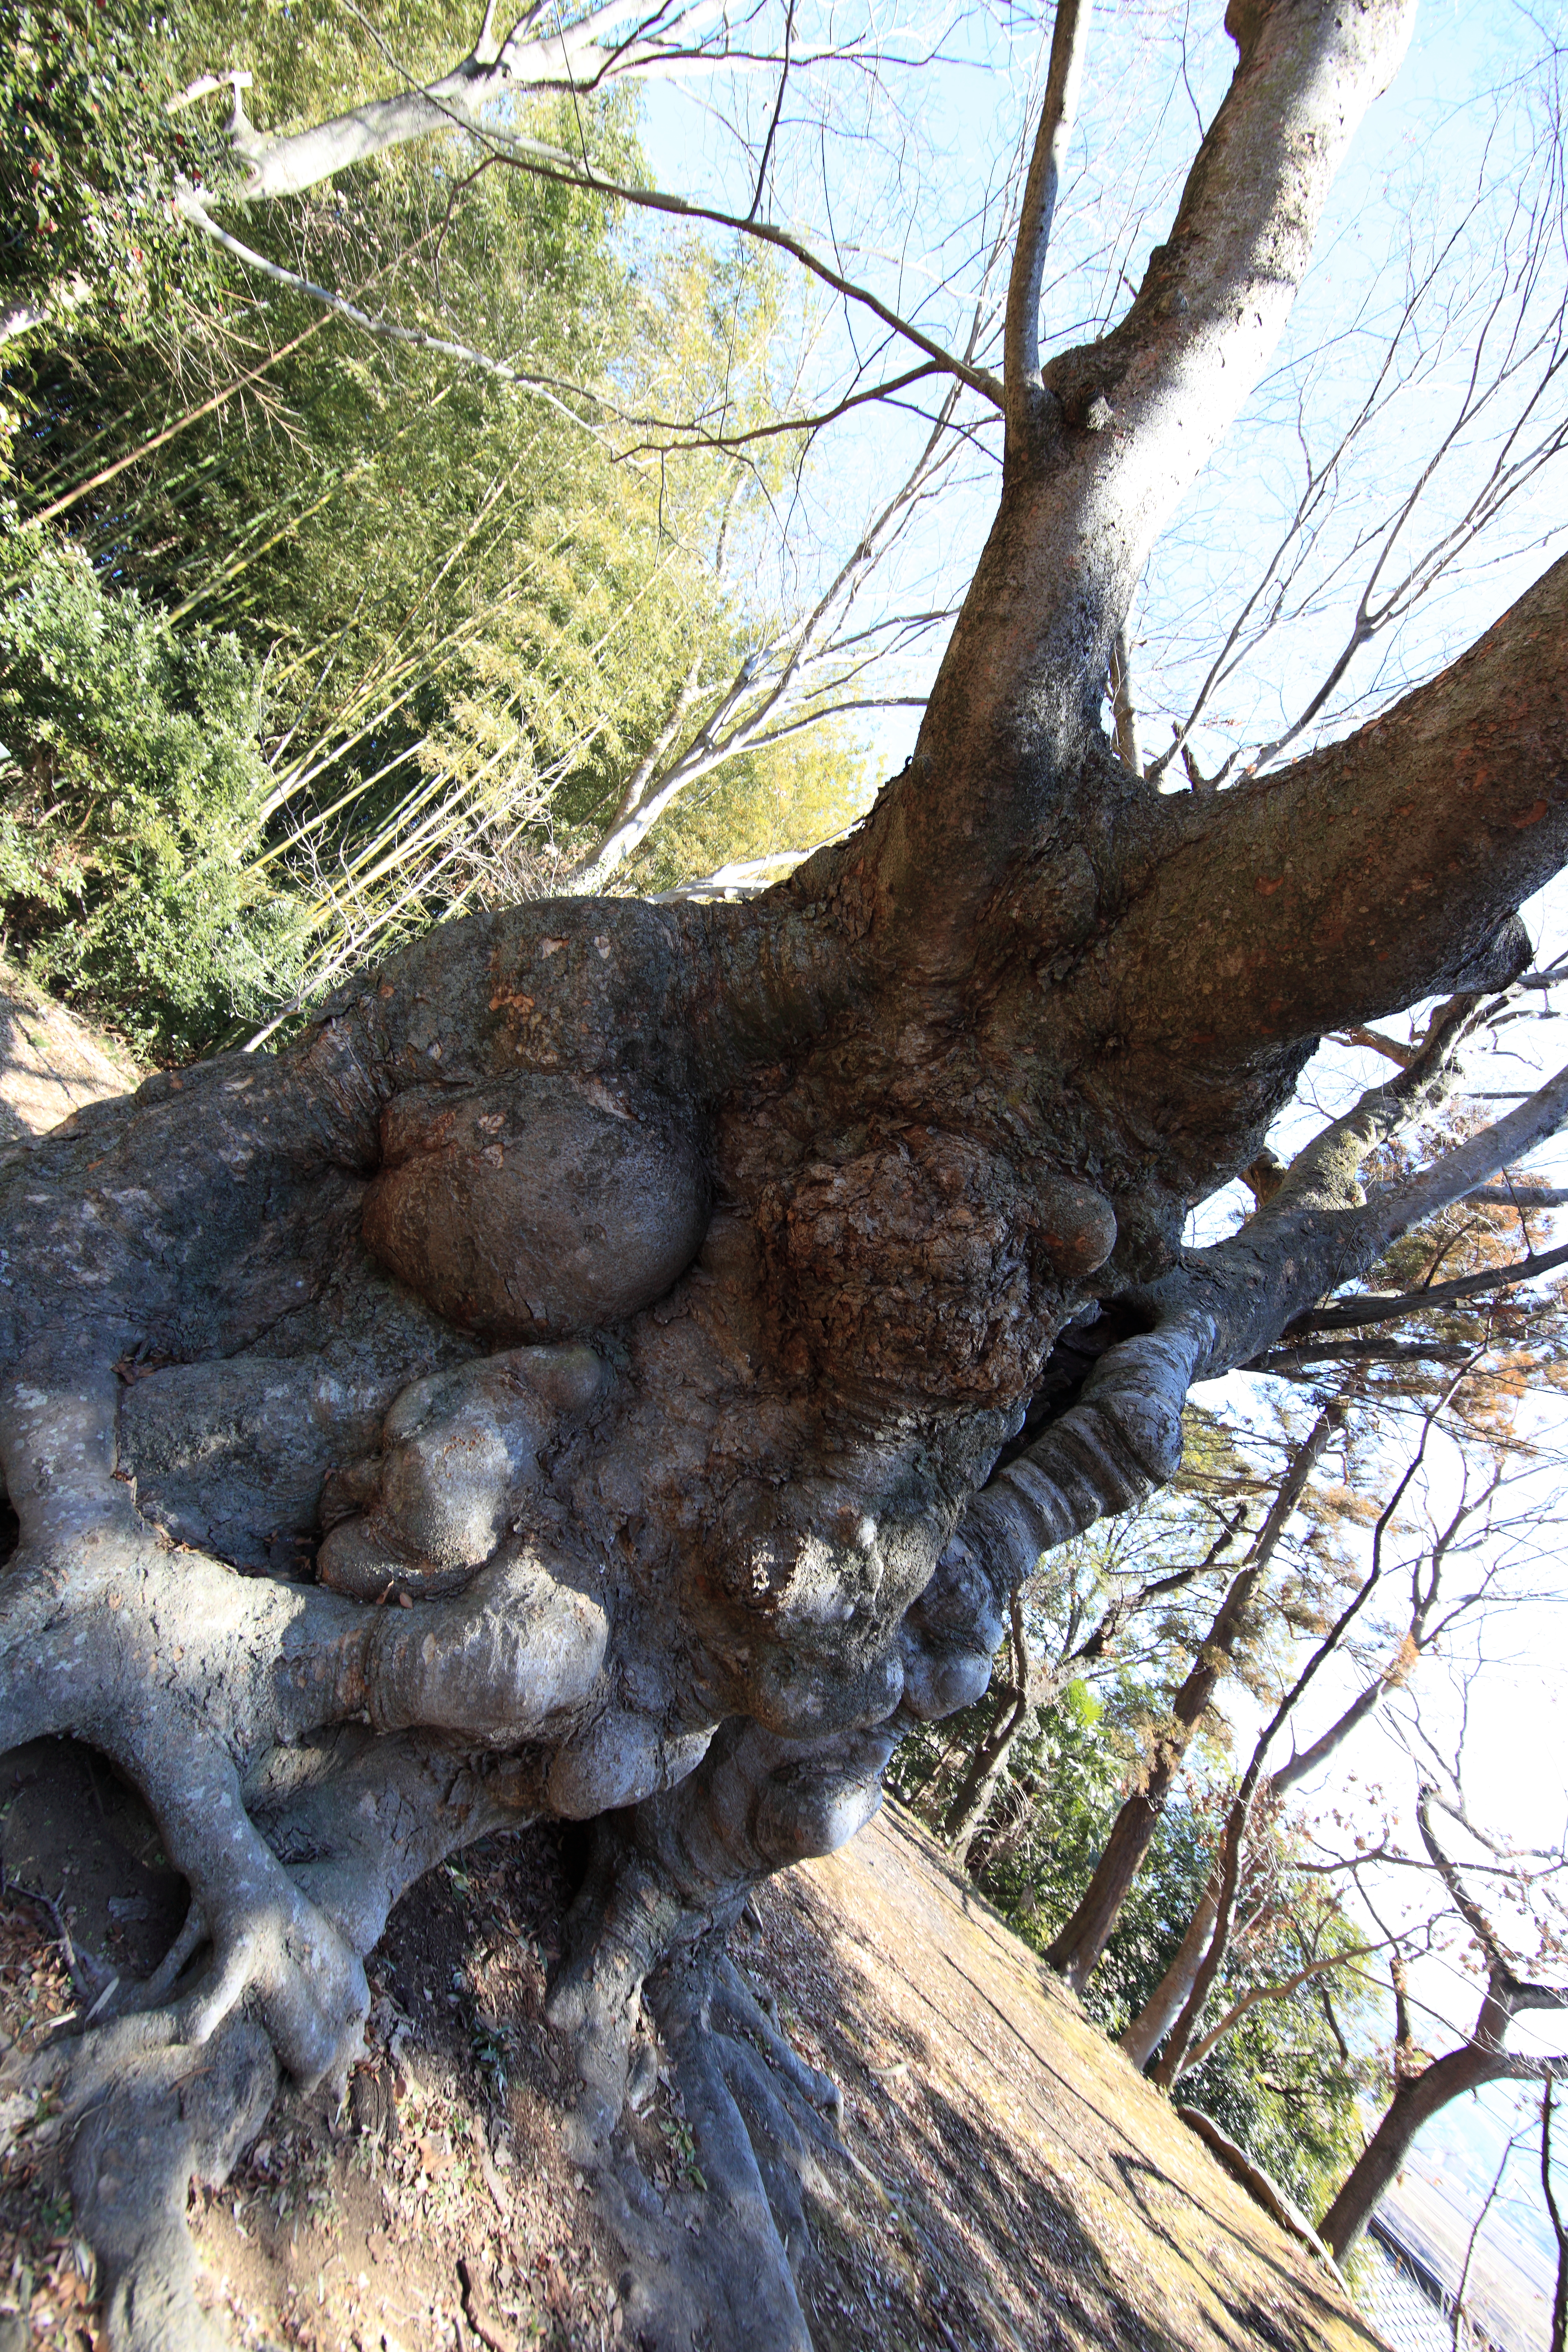
tree, branch, plant, wood, trunk, high, temple, shrine, 5d, hires, woodland, markii, hi, res, resolution, ibaraki, sakuragawa, zelkova, serrata, japanesezelkova, woody plant